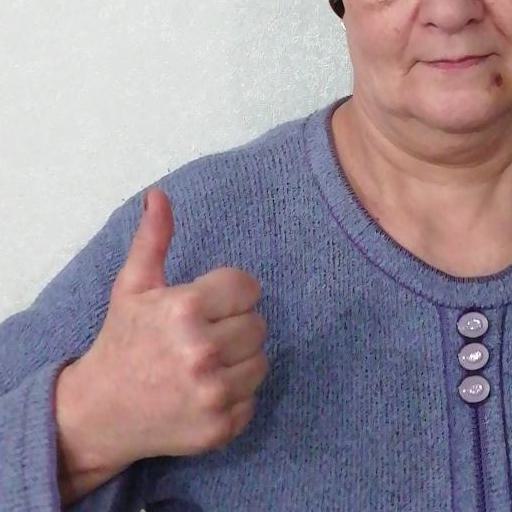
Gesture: like